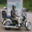
Label: motorcycle